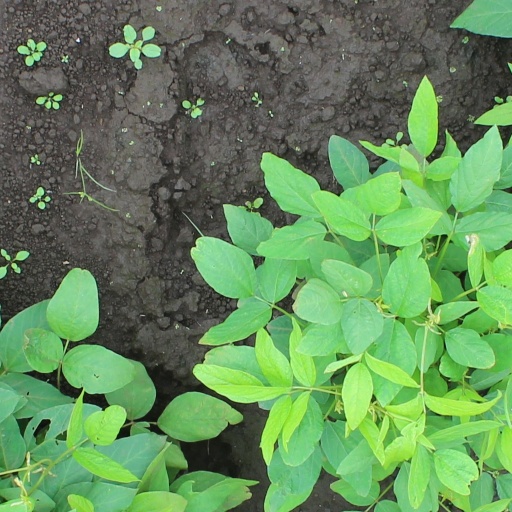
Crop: soybean